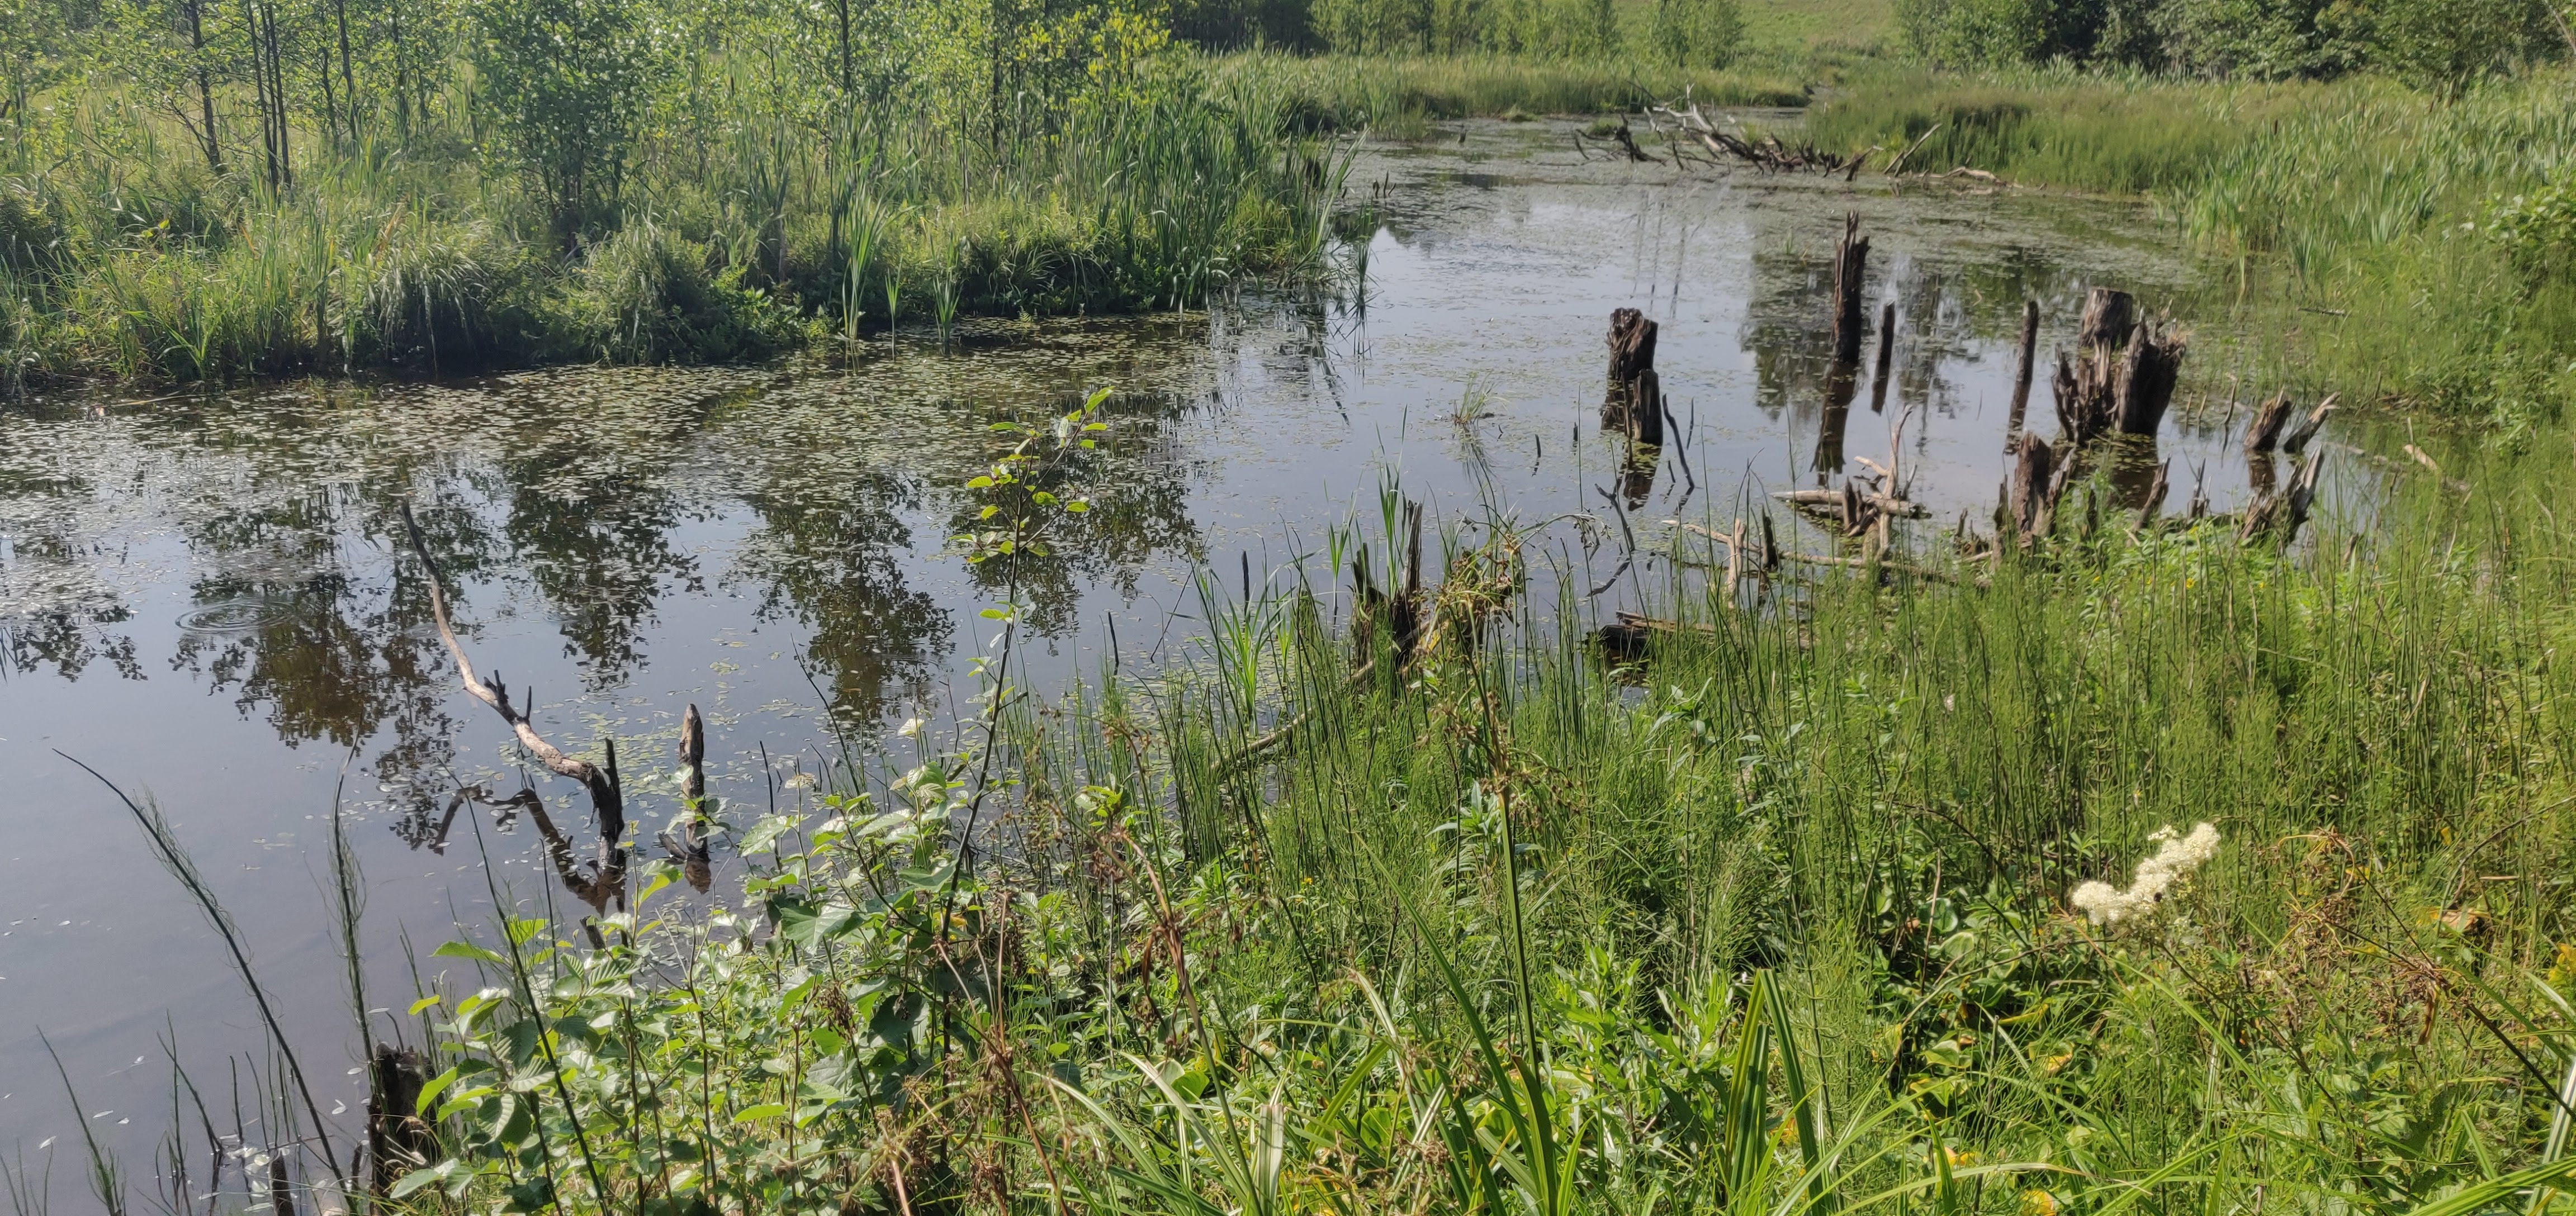
swamp, lithuania, wetland, water, plants, wild, nature, summer, plant, birch, tree, trees, forest, Freshwater marsh, natural landscape, vegetation, natural environment, nature reserve, marsh, bank, fen, riparian zone, pond, biome, bog, grass family, riparian forest, grass, watercourse, tidal marsh, plant community, river, floodplain, wildlife, landscape, salt marsh, bayou, lacustrine plain, phragmites, prairie, fluvial landforms of streams